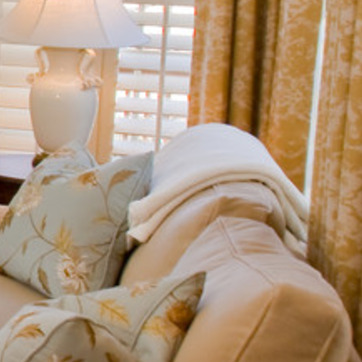
Material: fabric